James Nunnally

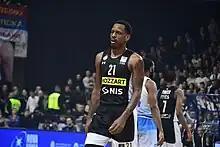
Nunnally with Partizan in 2022

James William Nunnally (born July 14, 1990) is an American professional basketball player for Zhejiang Lions of the Chinese Basketball Association (CBA). He played college basketball for UC Santa Barbara.